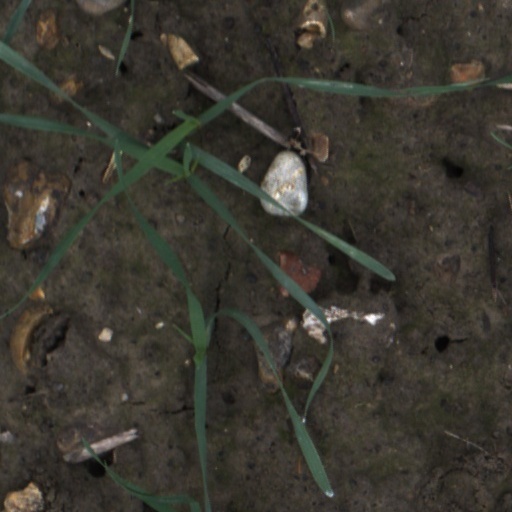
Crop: wheat